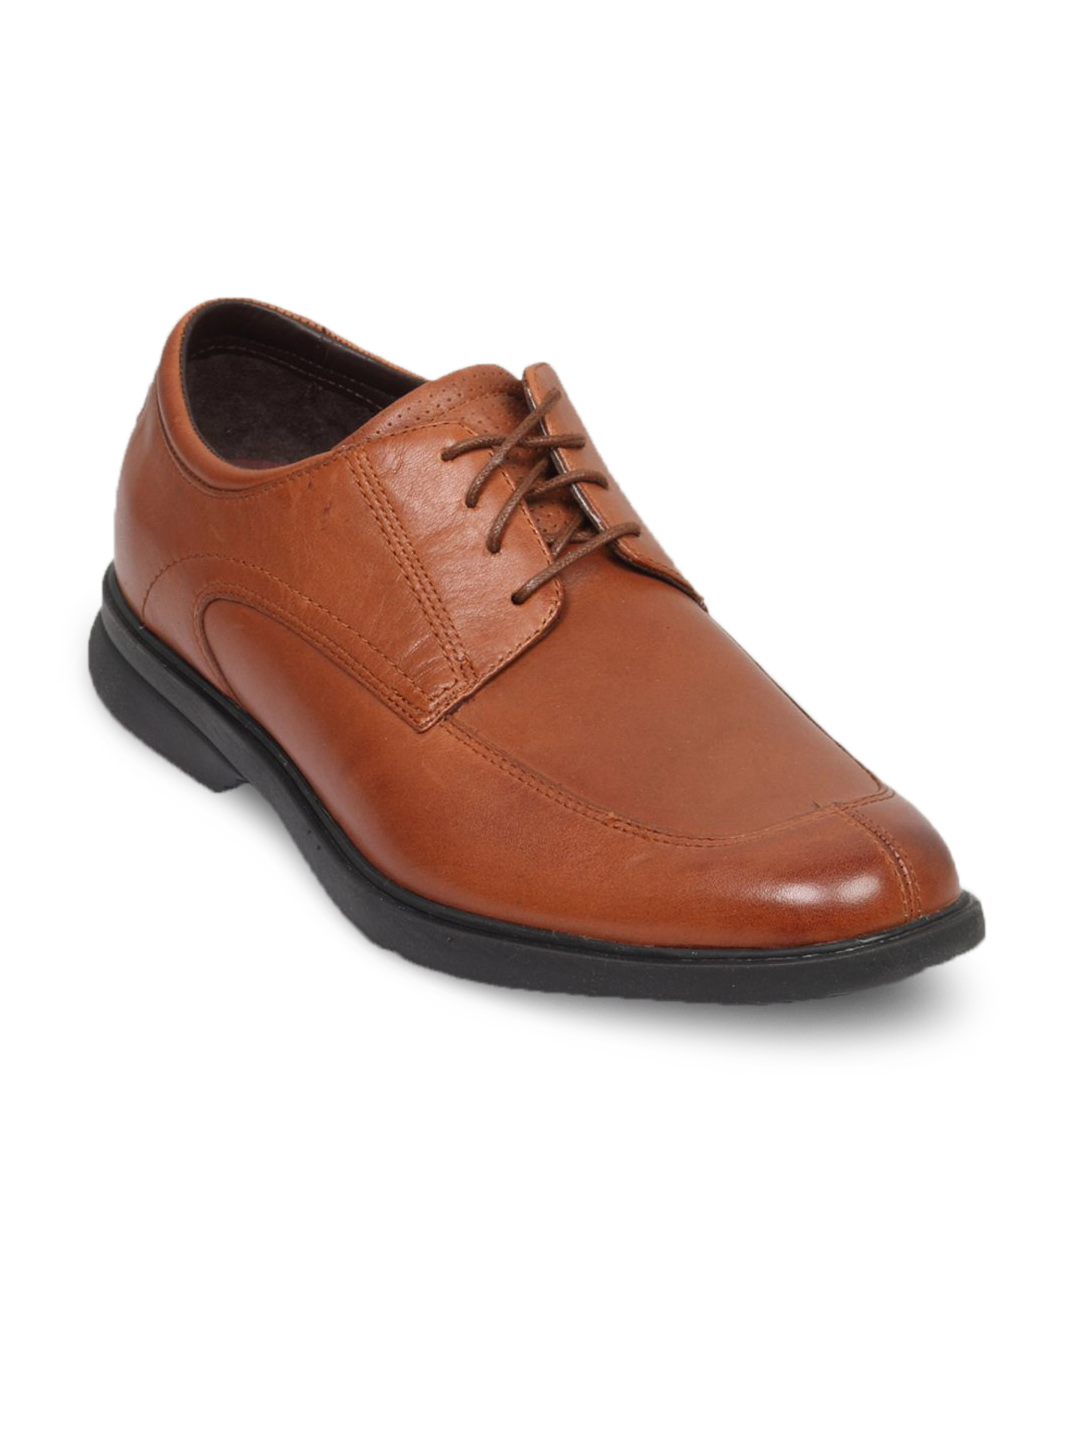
Rockport Men's Alfrew Dark Tan Shoe
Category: Footwear / Shoes / Formal Shoes
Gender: Men
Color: Brown
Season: Fall 2011
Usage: Formal